Los Prisioneros

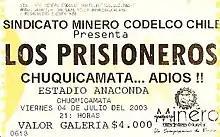
Entrance concert prisoners in Chuquicamata

In October 1987 they started recording their third album "La cultura de la basura" (Culture of Garbage or Junk Culture). Jorge González promised the other band members they would all write together. As it turned out Gonzalez wrote the album by himself while Narea and Tapia composed four songs together: "Somos solo ruido" (We Are Only Noise), "Algo Tan Moderno" (Something So Modern), "El Vals" (The Waltz) and "Lo estamos pasando muy bien" (We Are Having A Good Time). During those sessions, the first disagreements within the band began. Caco Lyon could not stand Jorge's apathy and nonchalance, and left the recording sessions. Thus leaving the job to his assistant Antonio Gildemeister, who was an amateur in training. He was left to make the recordings and mixing, resulting in the roughness and crudeness of the album's final sound. Lyon later would say that the record was very messy and not properly filled. The album was released on December 3 of that year. They sold 10 000 copies in advance sales, but did not surpass the success of "Pateando piedras", being only able to sell 70 000 copies. This was considered by media critics as an artistic and commercial failure of the band although, ironically, it was still double platinum. For González, the album was neither a commercial, nor an artistic failure of the band; nevertheless, he considered it to be a low point for the band. Claudio, Fonseca, and Miguel blamed Jorge, saying that he got too relaxed because he was not the only one composing as it had been in the past.